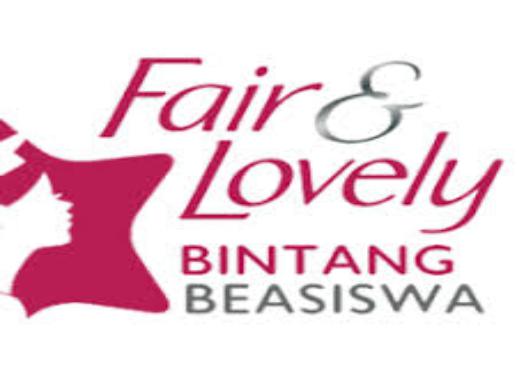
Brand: Fair and Lovely
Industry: Necessities